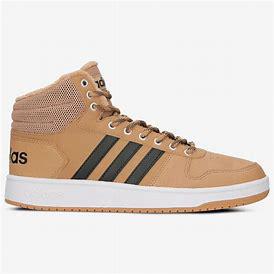
Brand: Adidas
Model: Hoops 2